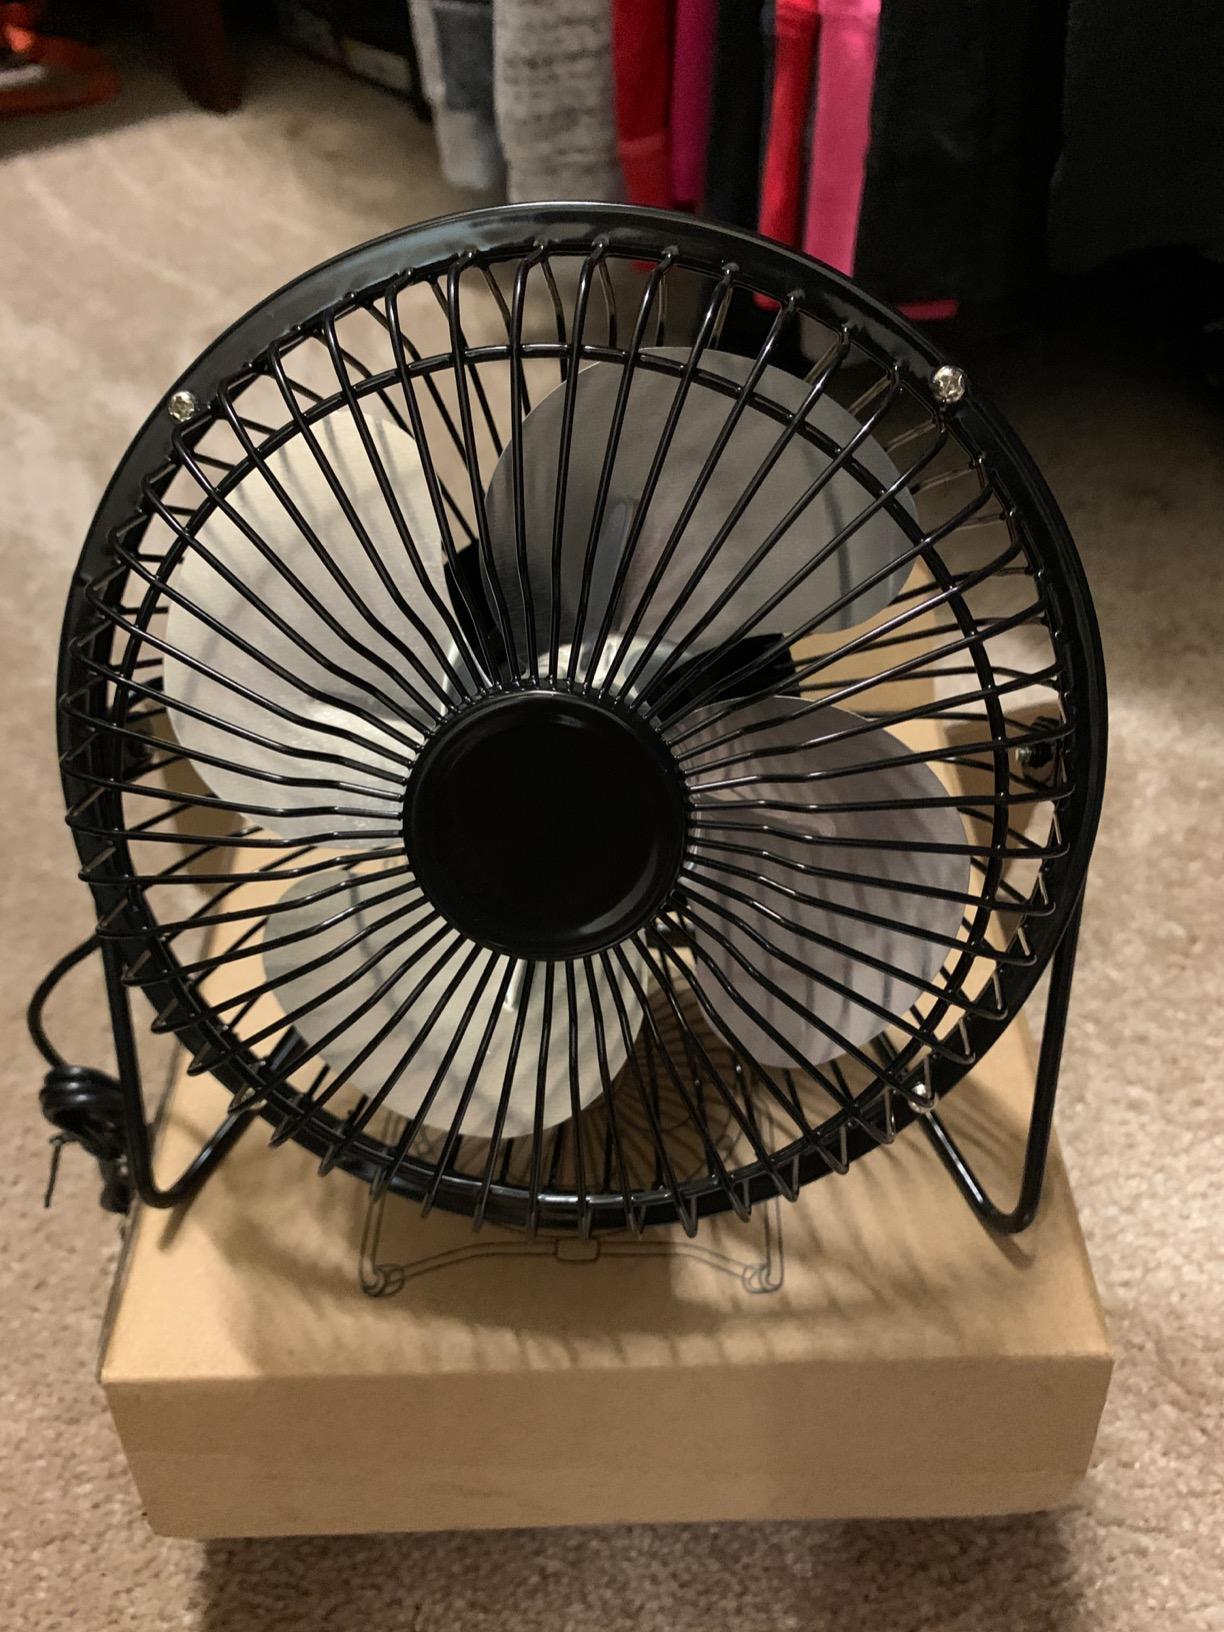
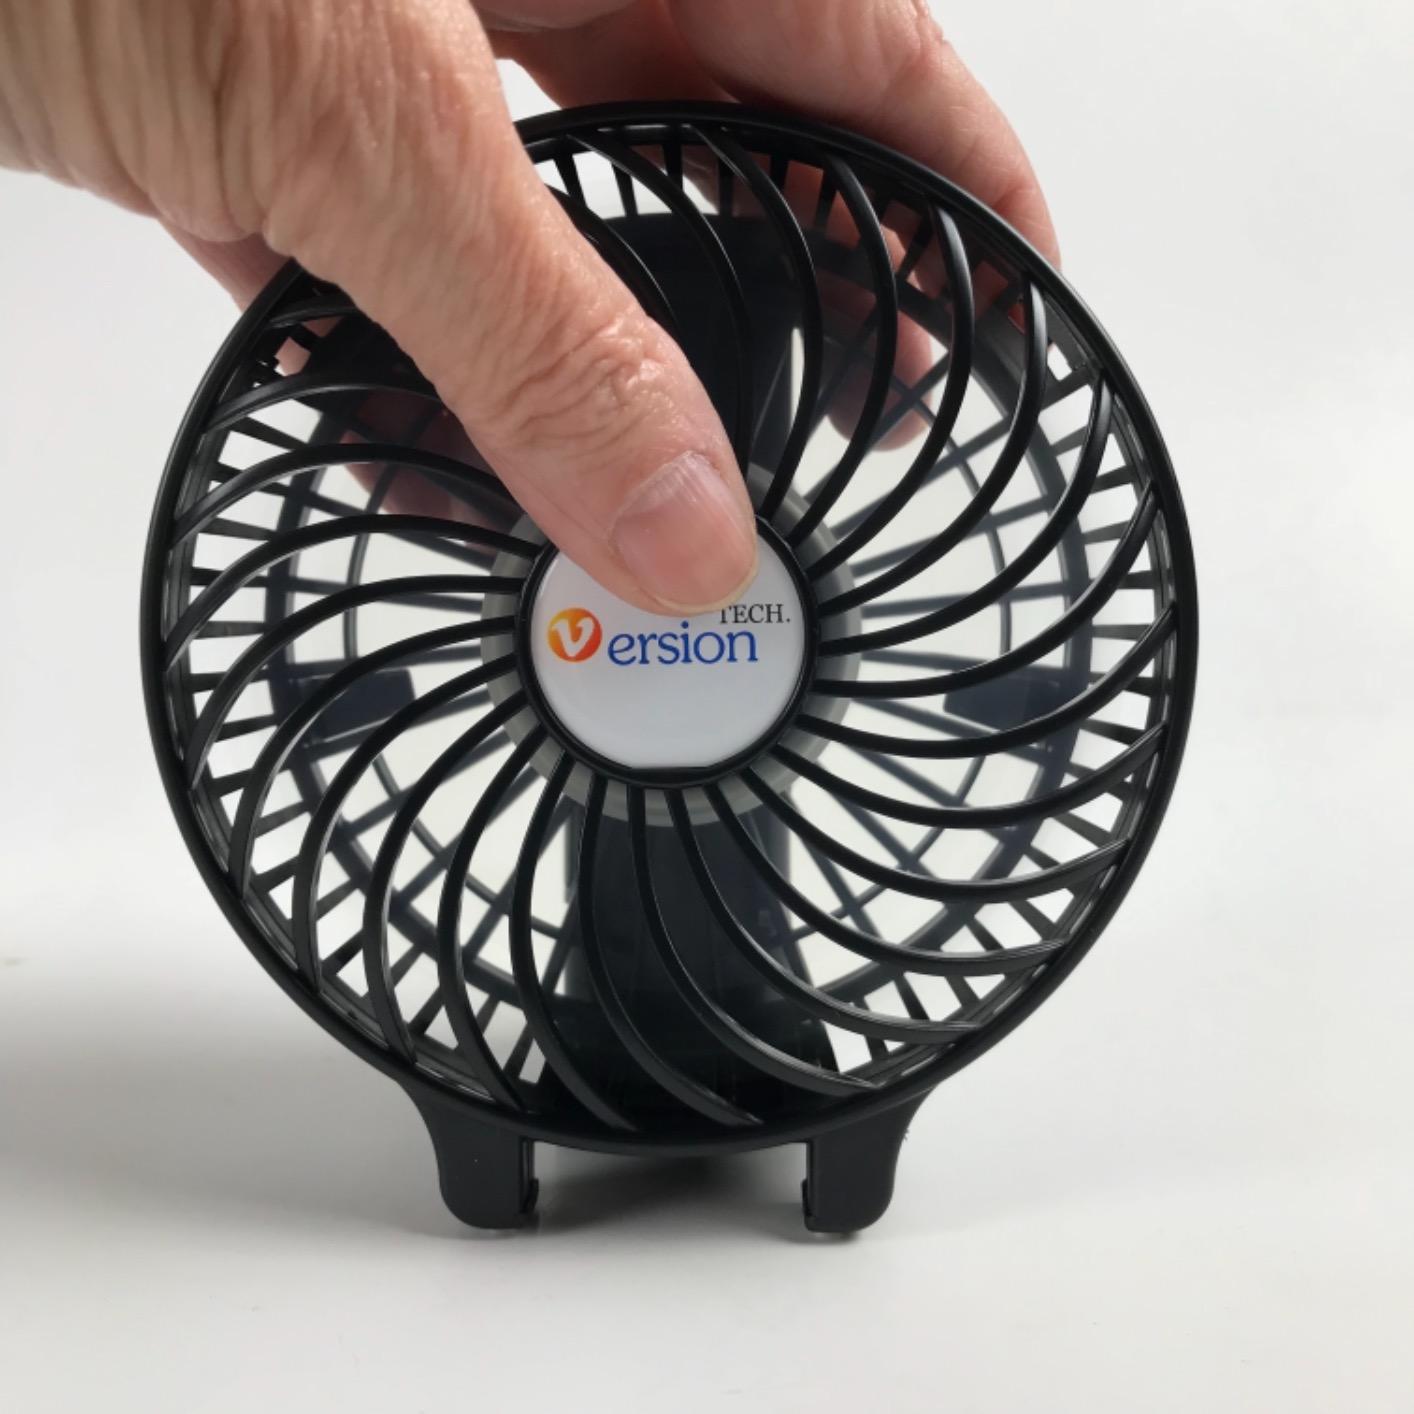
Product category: fan
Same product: no